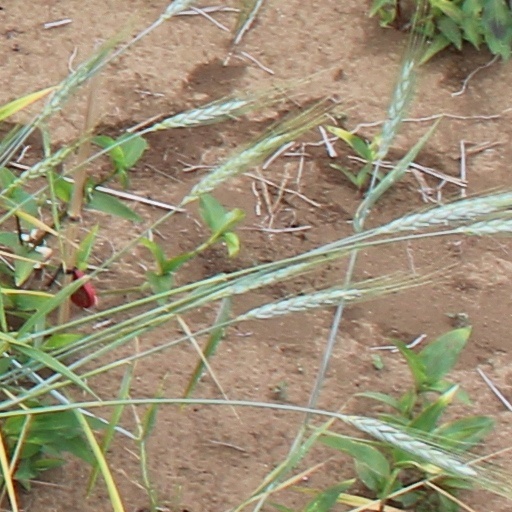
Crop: wheat